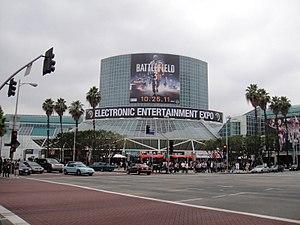
L’Electronic Entertainment Expo 2011, communément appelé E³ 2011, est la 17ᵉ édition de l'Electronic Entertainment Expo, un salon consacré exclusivement aux jeux vidéo organisé par l'Entertainment Software Association. L'événement s'est déroulé du 6 au 9 juin 2011 au Los Angeles Convention Center à Los Angeles.